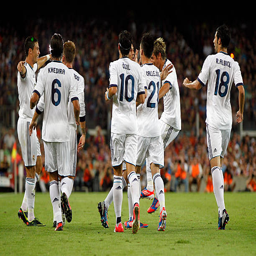
olympic athlete celebrates with his teammates after scoring a goal during the first leg match .